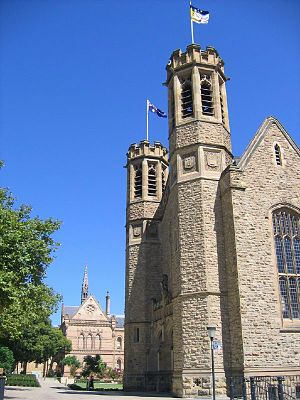
Adelaide / Uddannelse og forskning / Forskning
Adelaide er hovedstad og største by i den australske delstat South Australia. Det er den femtestørste by i Australien med omkring 1,30 millioner indbyggere. Byens indbyggere kaldes adelaideans. Adelaide ligger nord for Fleurieu-halvøen på sletten Adelaide Plains mellem bugten Gulf St Vincent og den lave bjergkæde Mount Lofty Ranges, der omgiver byen. Adelaide strækker sig 20 km fra kysten til foden af bjergen og 90 km fra Gawler i nord til Sellicks Beach i syd.